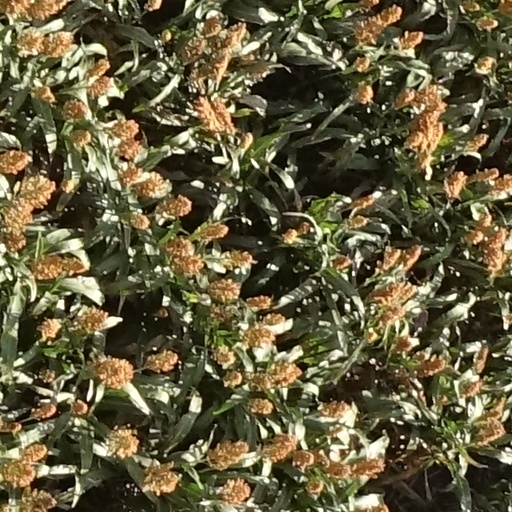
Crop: sorghum